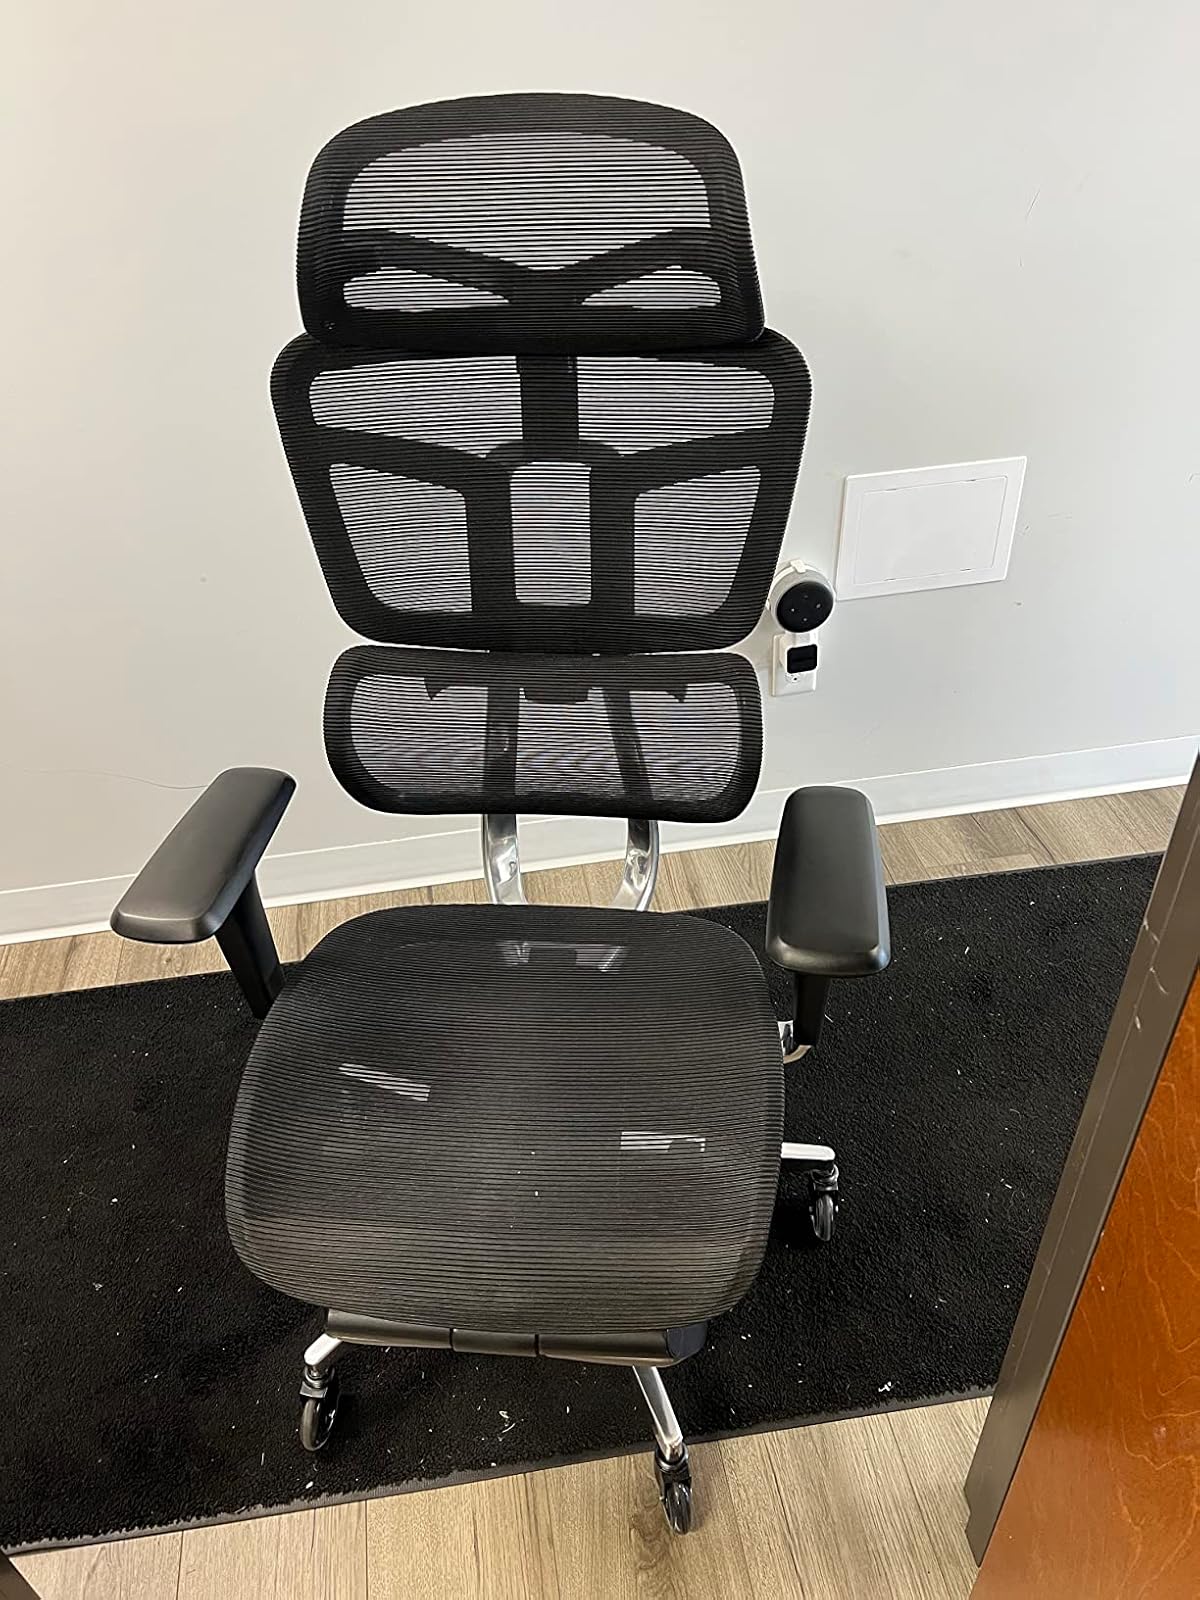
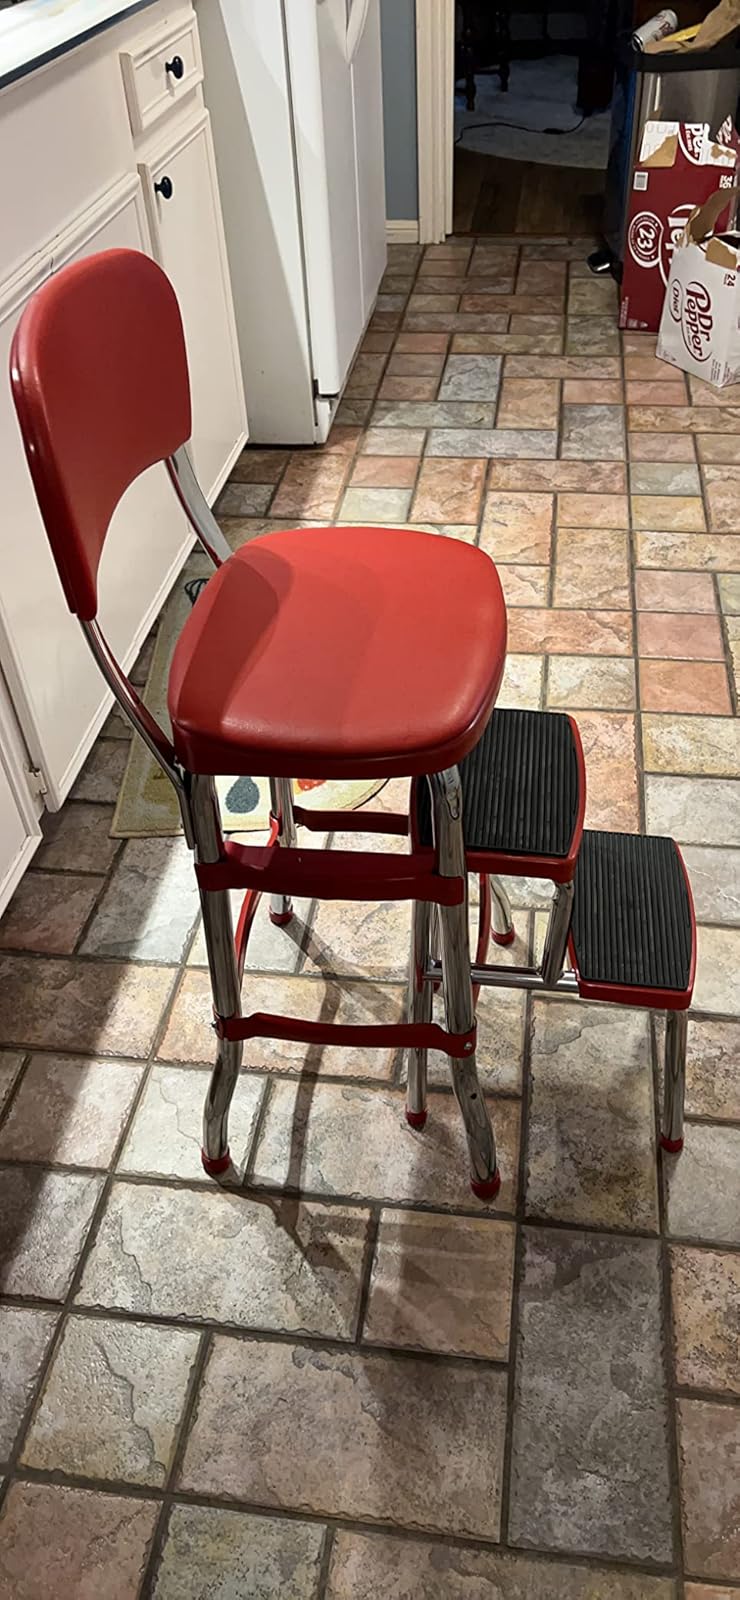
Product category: items_chair
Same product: no